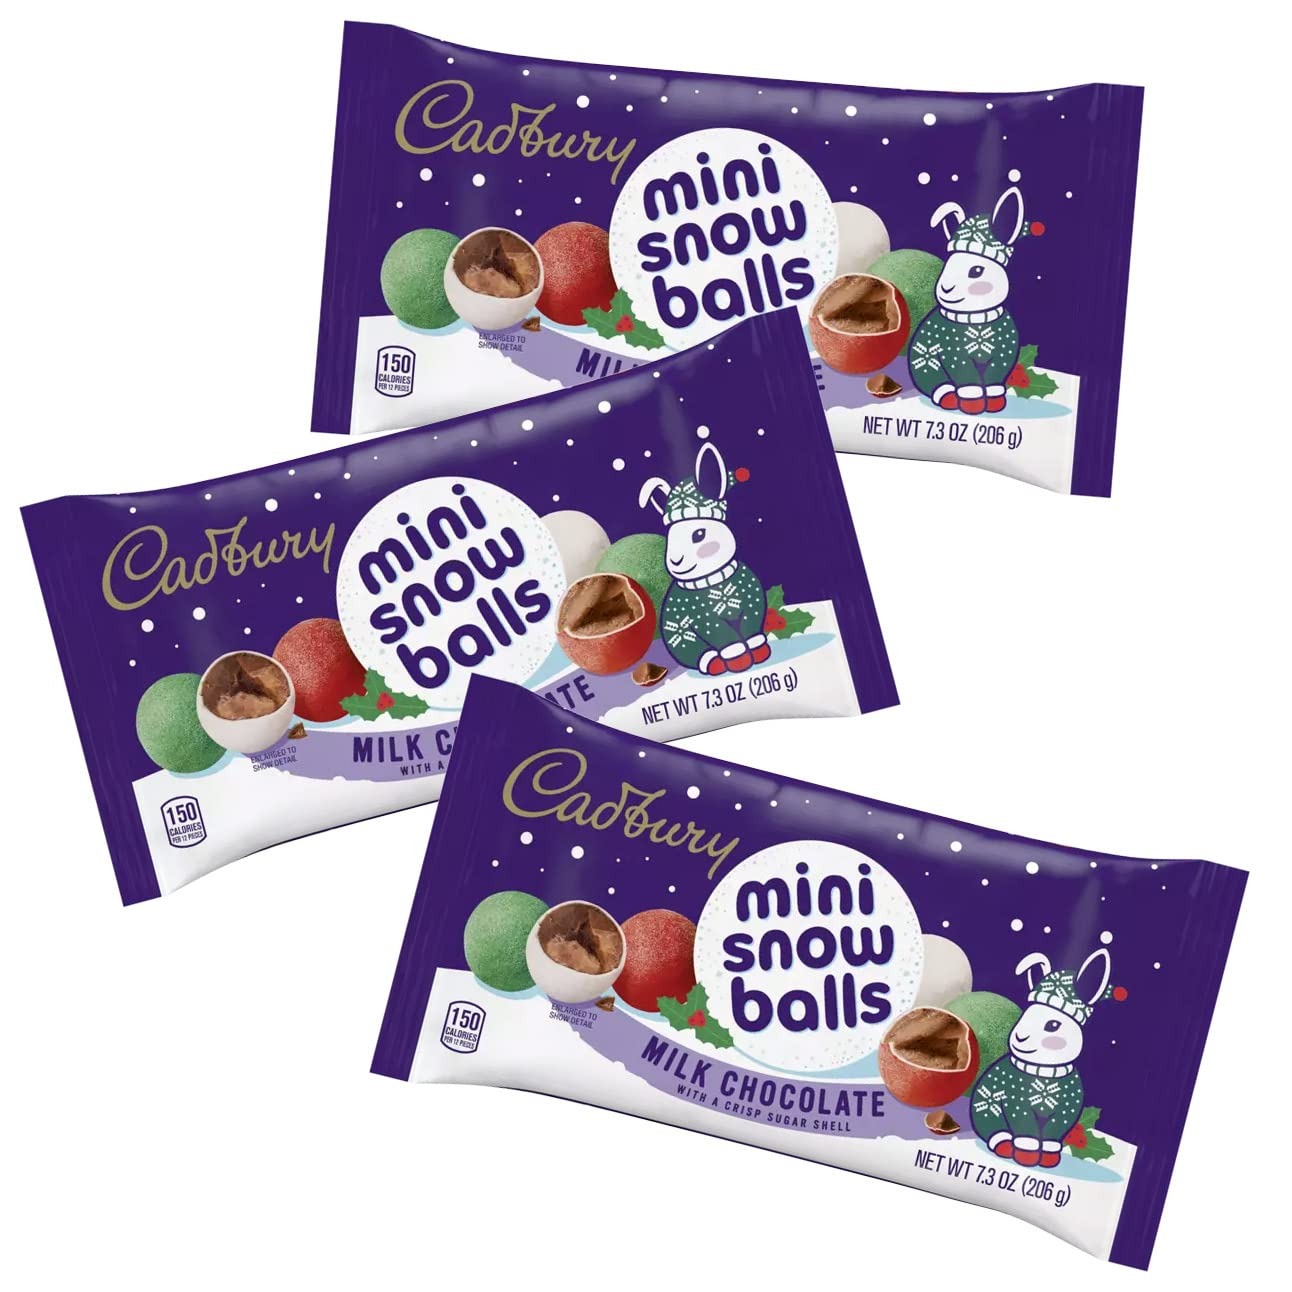
Item Name: CADBURY Milk Chocolate Mini Snow Balls 9 oz Bags (3 Pack)
Value: 27.0
Unit: Ounce

Price: 10.25